Kazimierz Kleina

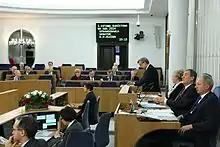

Kazimierz Mariusz Kleina (born 21 February 1958 in Sierakowice) is a Polish politician. He was elected to the Sejm on 25 September 2005, getting 7896 votes in the 26th Gdynia district as a candidate from the Civic Platform list.